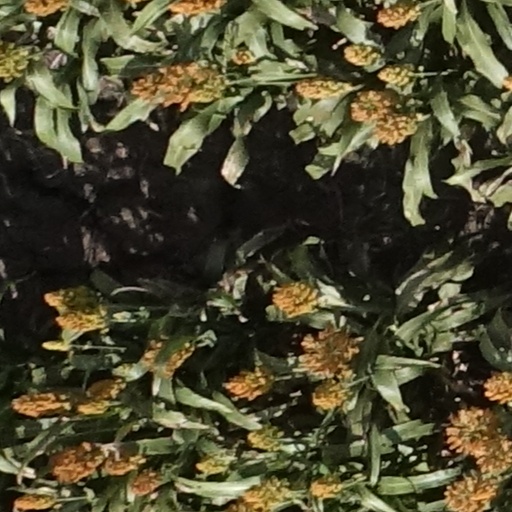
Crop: sorghum